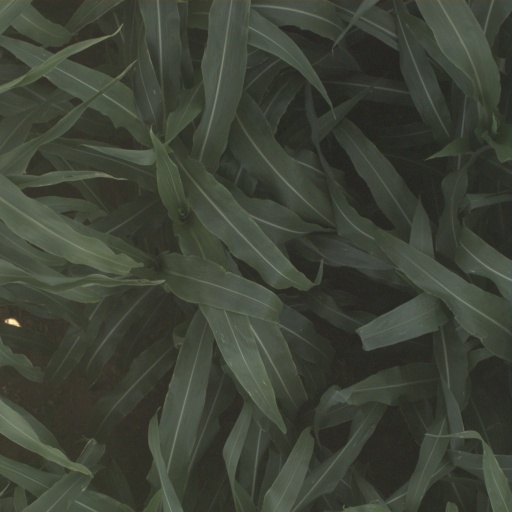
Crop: sorghum